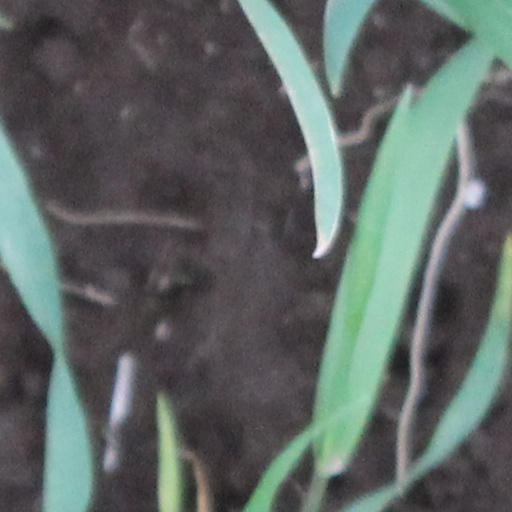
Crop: wheat